Answer in natural language. Which object is closer to black basic chair (highlighted by a red box), black basic chair (highlighted by a blue box) or Window? Choose between the following options: Window or black basic chair (highlighted by a blue box)
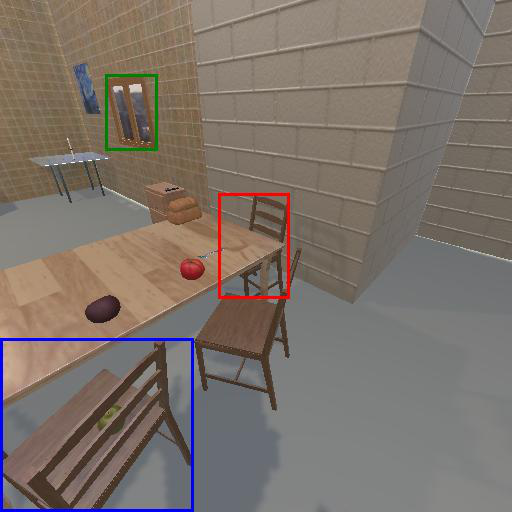
<answer>black basic chair (highlighted by a blue box)</answer>